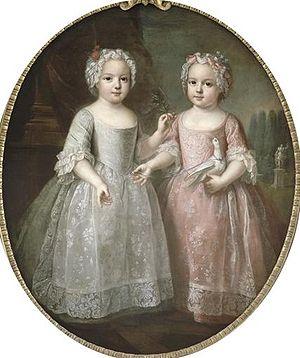
Anne-Henriette de France, est une des nombreuses filles du roi Louis XV de France et de la reine née Marie Leszczynska. Elle est la sœur jumelle d'Élisabeth, qui, étant considérée comme l'aînée épousa l'infant Philippe d'Espagne. Elle se signala par sa douceur et ses qualités de cœur.